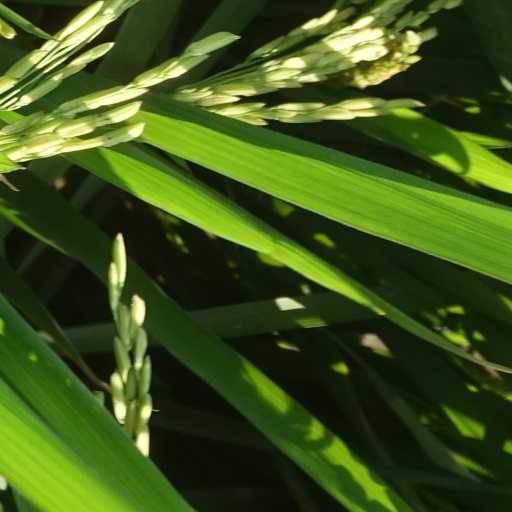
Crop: rice